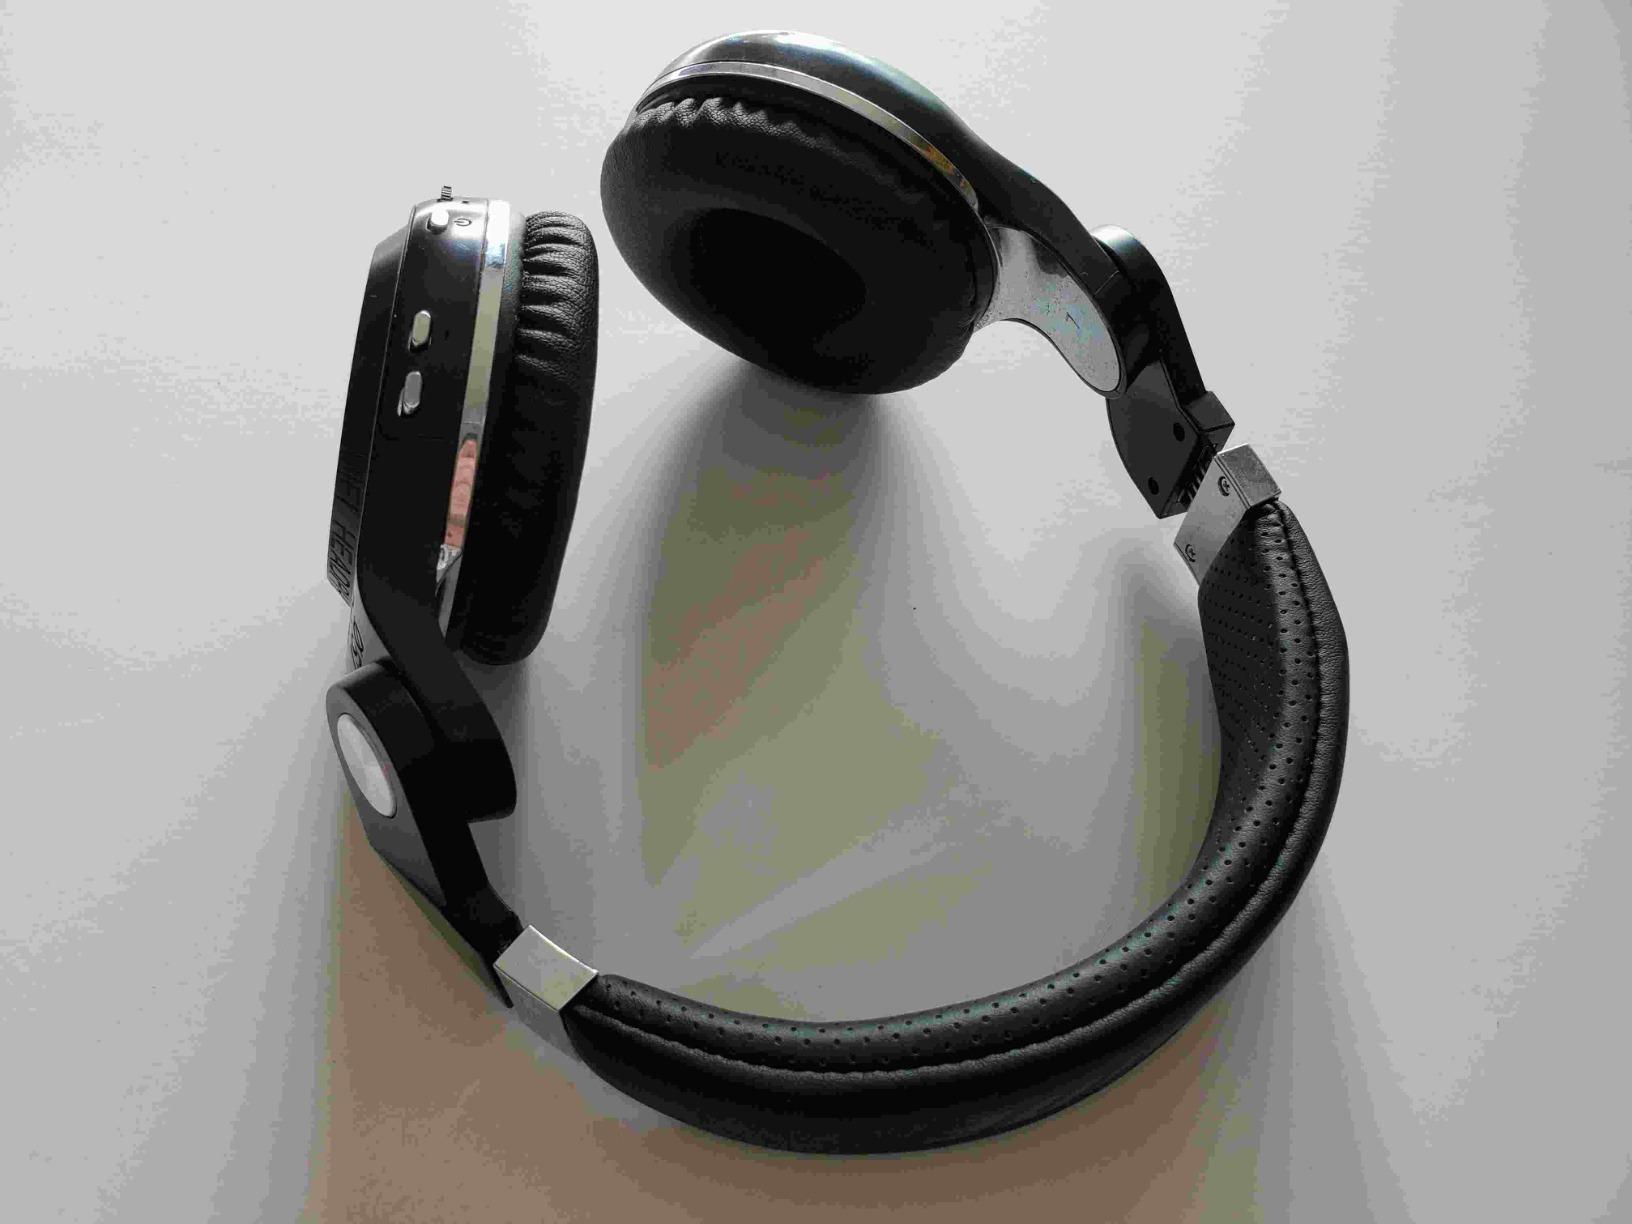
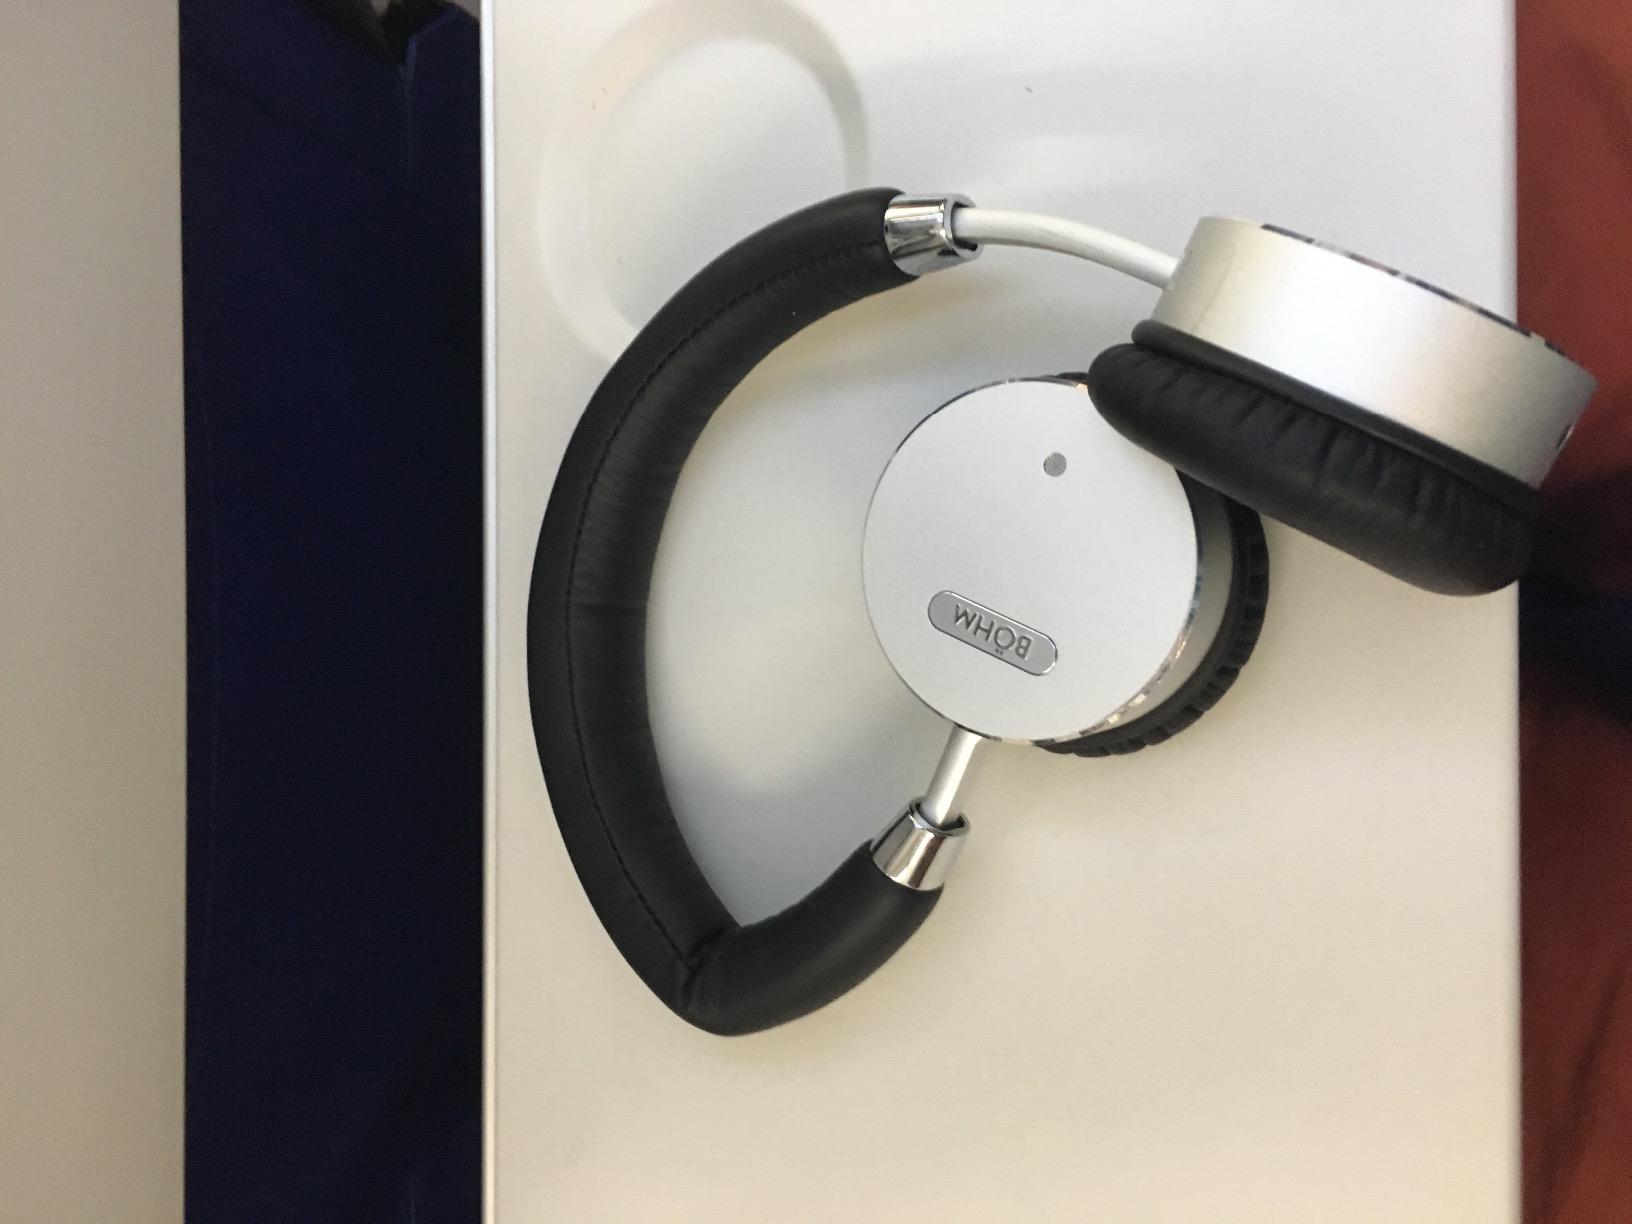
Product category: headphones
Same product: no